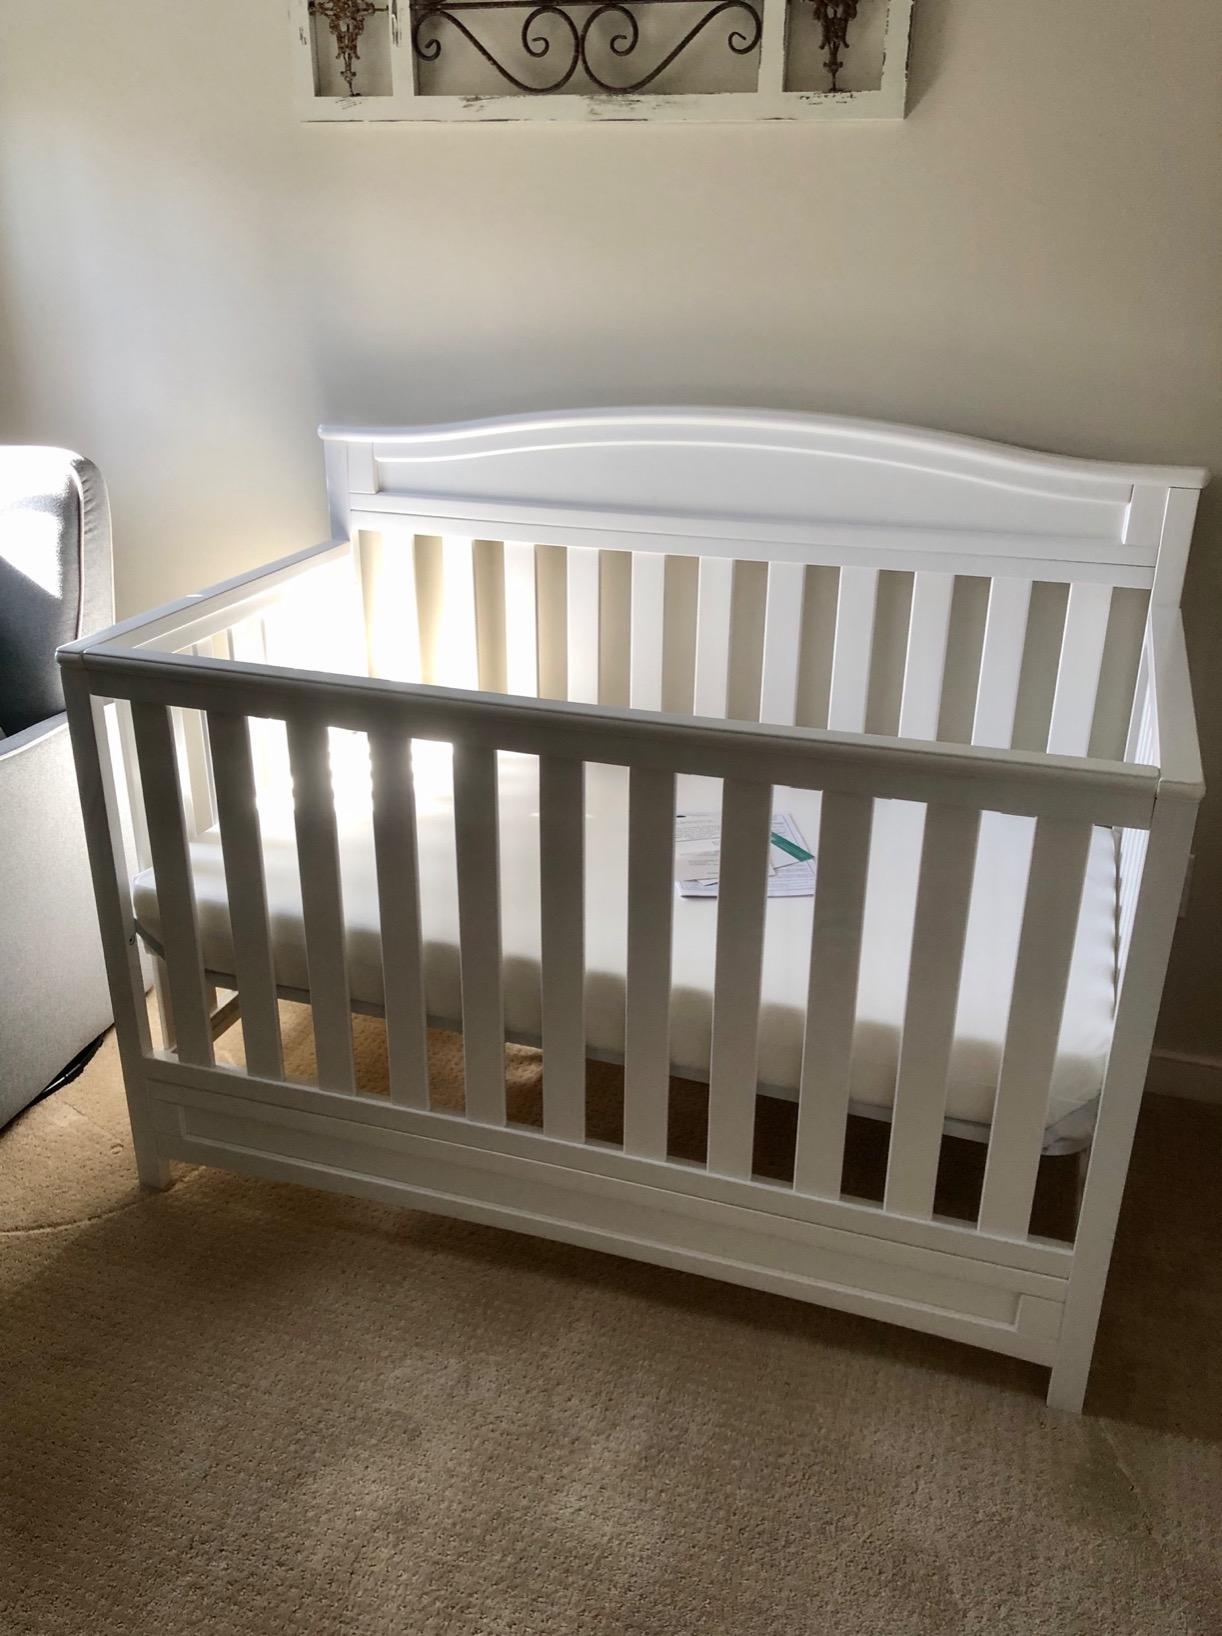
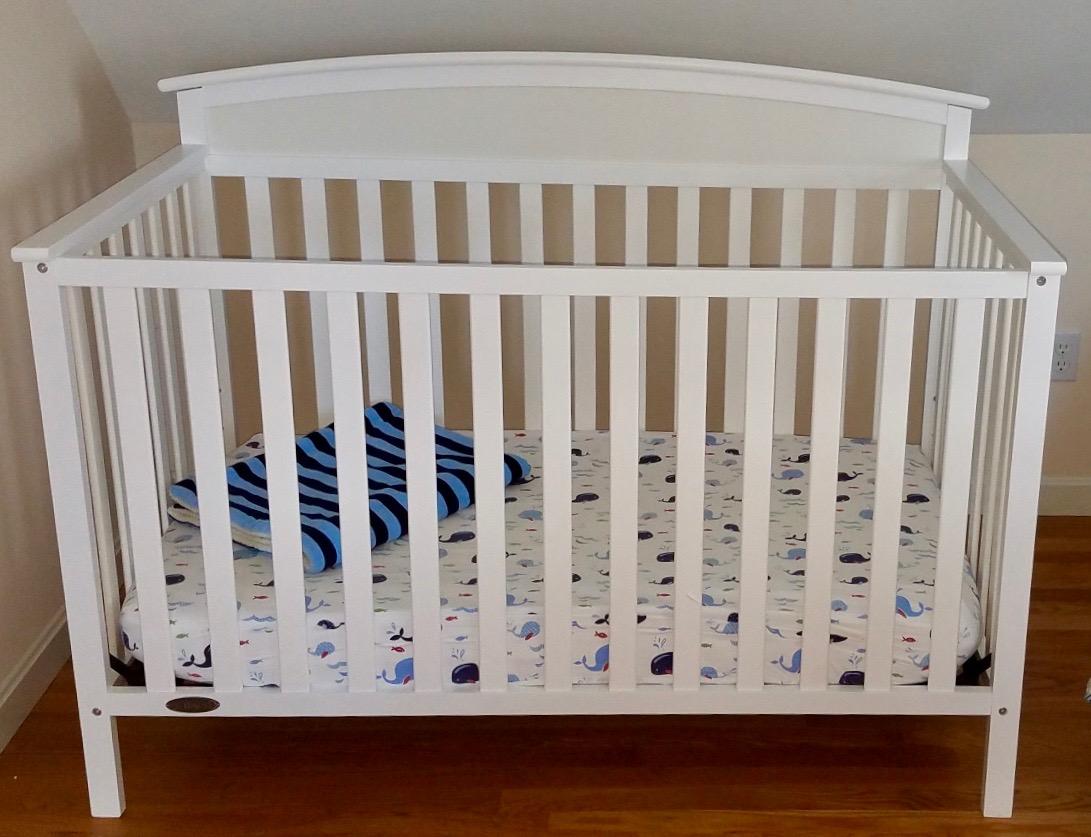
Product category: products_crib
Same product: no